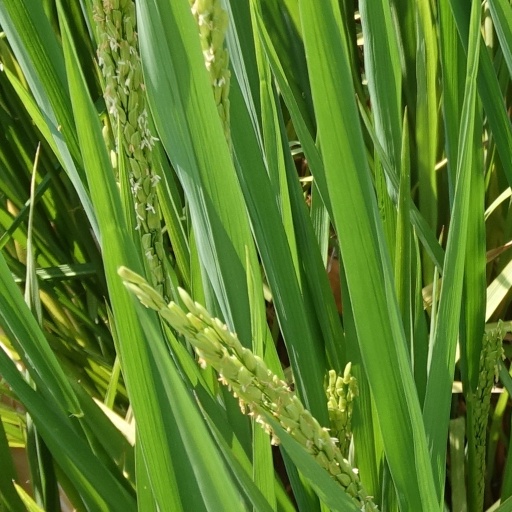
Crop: rice